MTR Bus

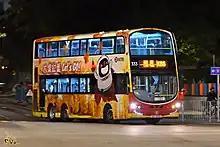
The "T Chai Red Leaves Bus" special livery promoting the special routes for Tai Tong Sweet Gum Woods

As of January 2023, MTR Bus operates a total of 20 regular routes, including 9 serving Tuen Mun District and another 11 serving Yuen Long District. All existing MTR Bus routes are prefixed with K (e.g. K51, K75A) with the sole exception of route 506, which was once a Light Rail route and retained its original numbering after its conversion into a bus service.